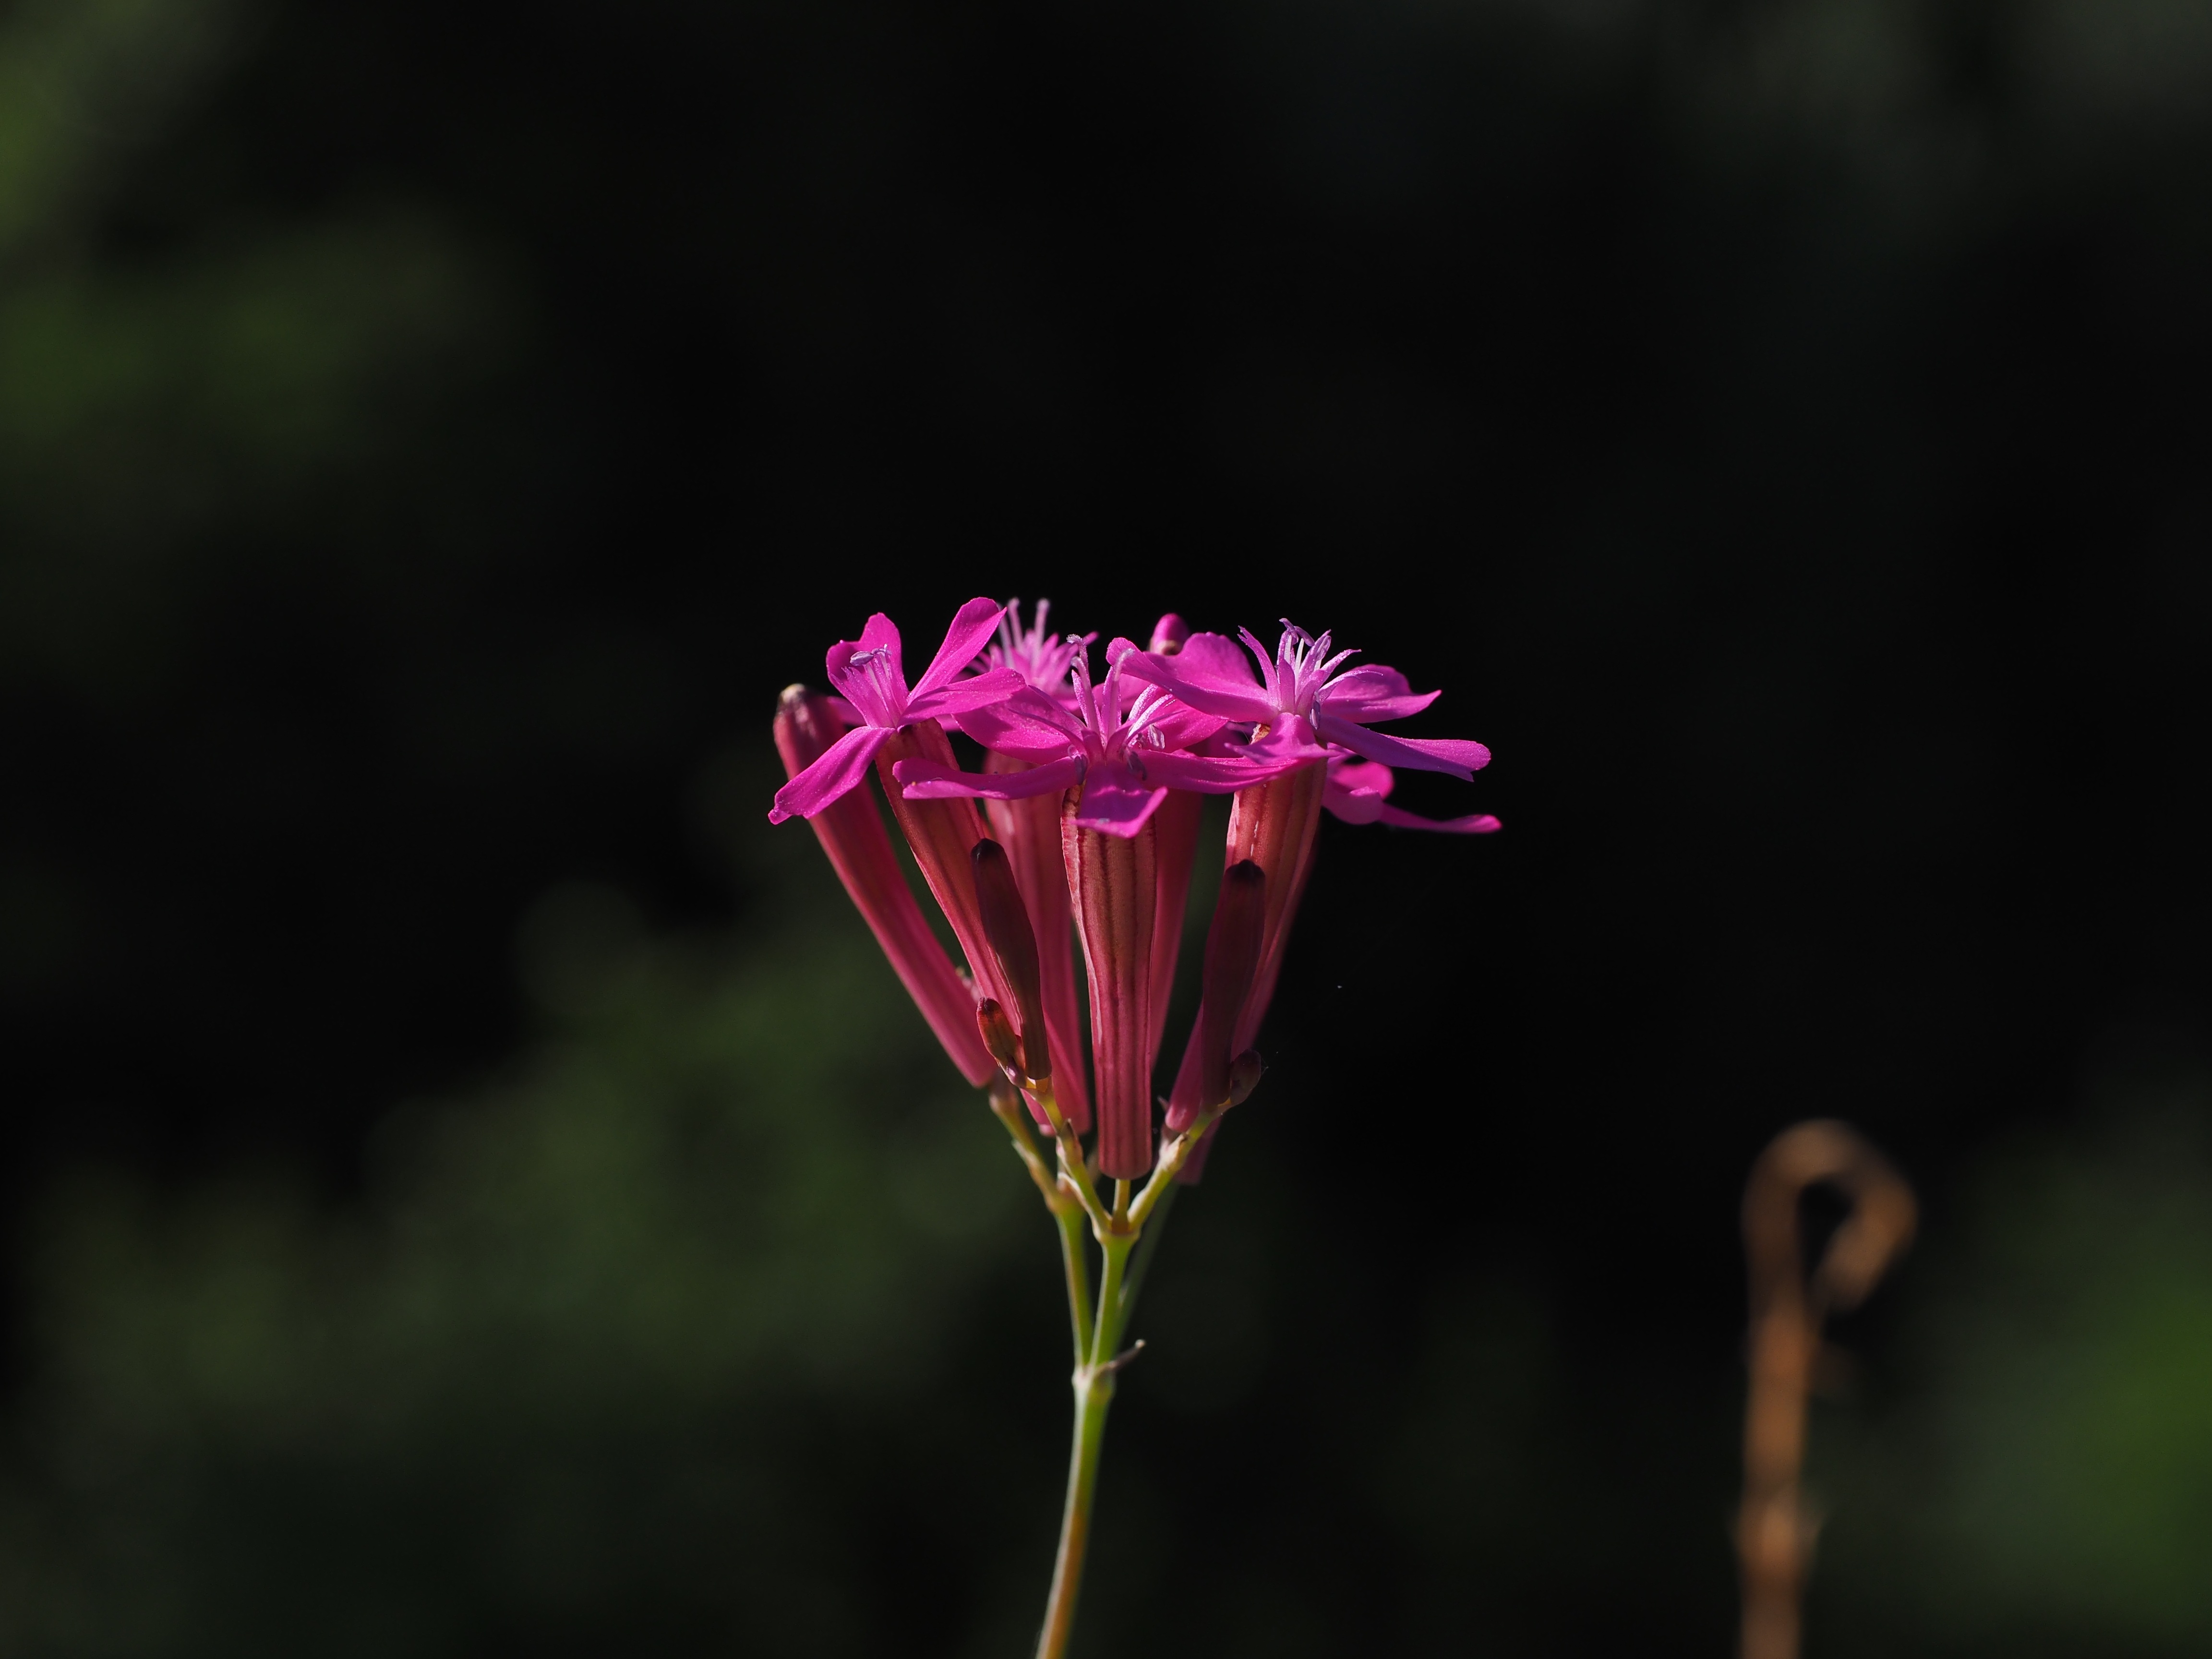
nature, blossom, plant, photography, sunlight, leaf, flower, petal, bloom, green, botany, pink, flora, wildflower, close up, petals, sepals, macro photography, inflorescence, garden plant, flowering plant, campion, plant stem, land plant, silene armeria, garden campion, trugdoldig